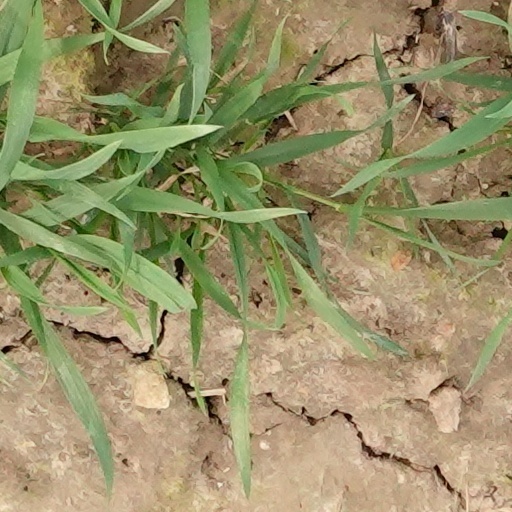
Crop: wheat